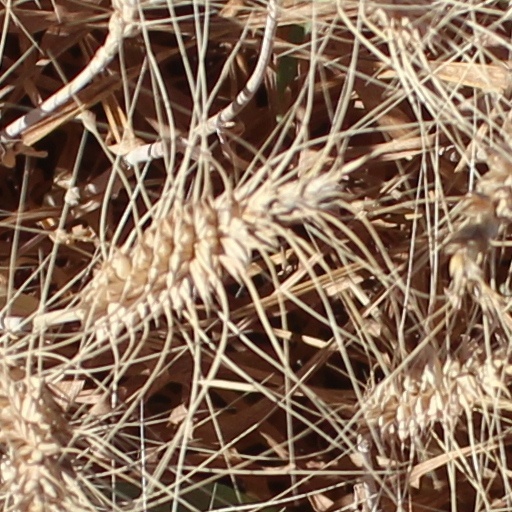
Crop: wheat